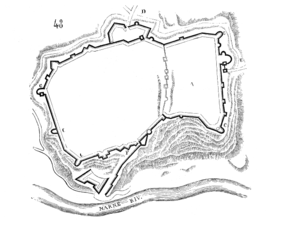
Plan des fortifications de Langres au XVIe siècle.
Nicolas Léonard Sadi Carnot, né le 1ᵉʳ juin 1796 à Paris et mort le 24 août 1832 à Ivry-sur-Seine ou à Paris, usuellement appelé Sadi Carnot, est un physicien et ingénieur français.
Langres est une commune française du département de la Haute-Marne, dont elle est l'une des deux sous-préfectures, en région Grand Est.